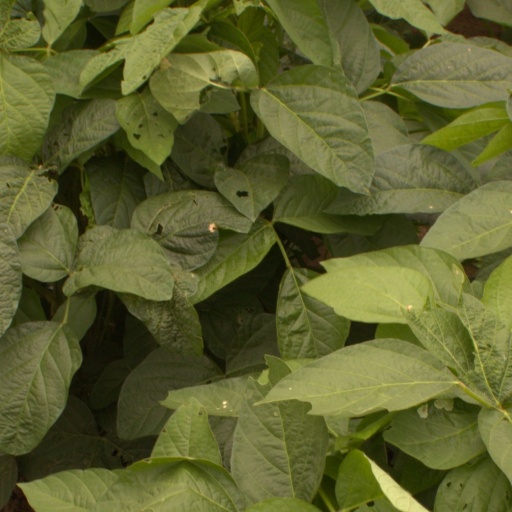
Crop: soybean